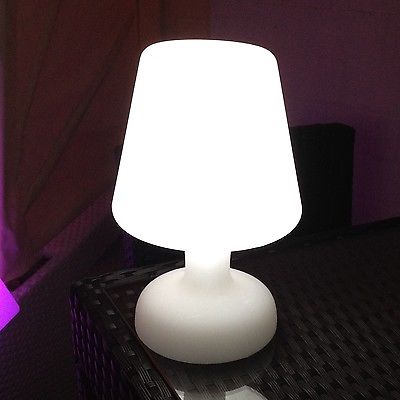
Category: lamp